Mount Juliet, Tennessee

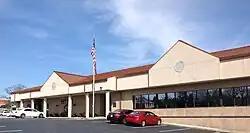
Mt. Juliet City Hall on Mt. Juliet Rd.

Mt. Juliet operates on a "city manager-commission" system. It has five elected leaders: four commissioners elected by district and a mayor elected at-large. The mayor serves as chairperson of the city commission. All five officials serve four-year terms, and are officially part-time employees. The commission selects and appoints a city manager, who is employed full-time and runs the city's business on a day-to-day basis.